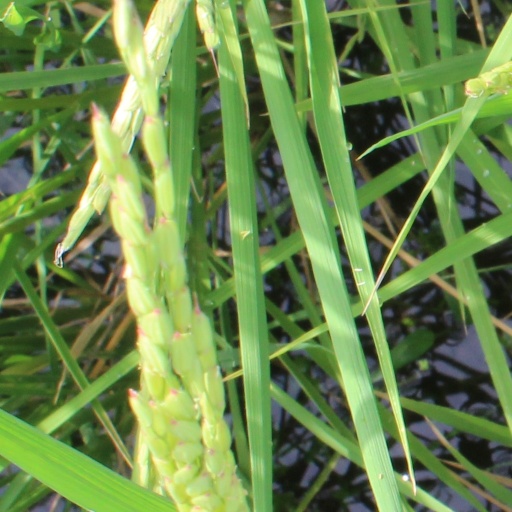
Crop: rice